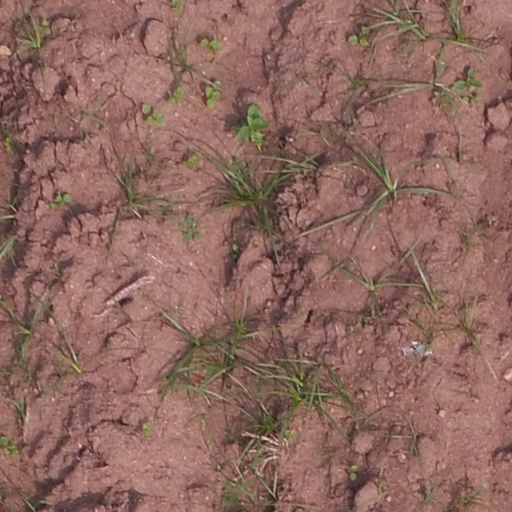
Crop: maize; corn